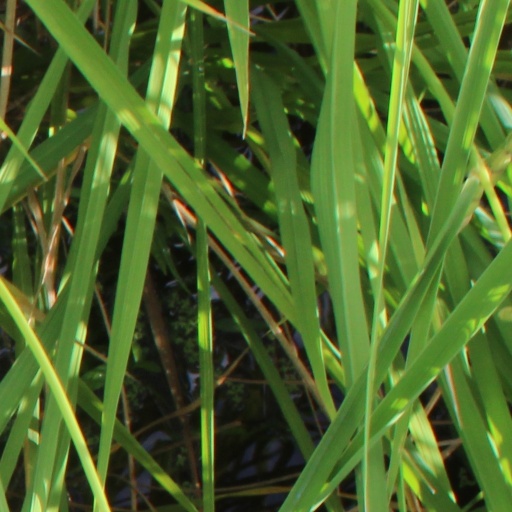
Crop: rice